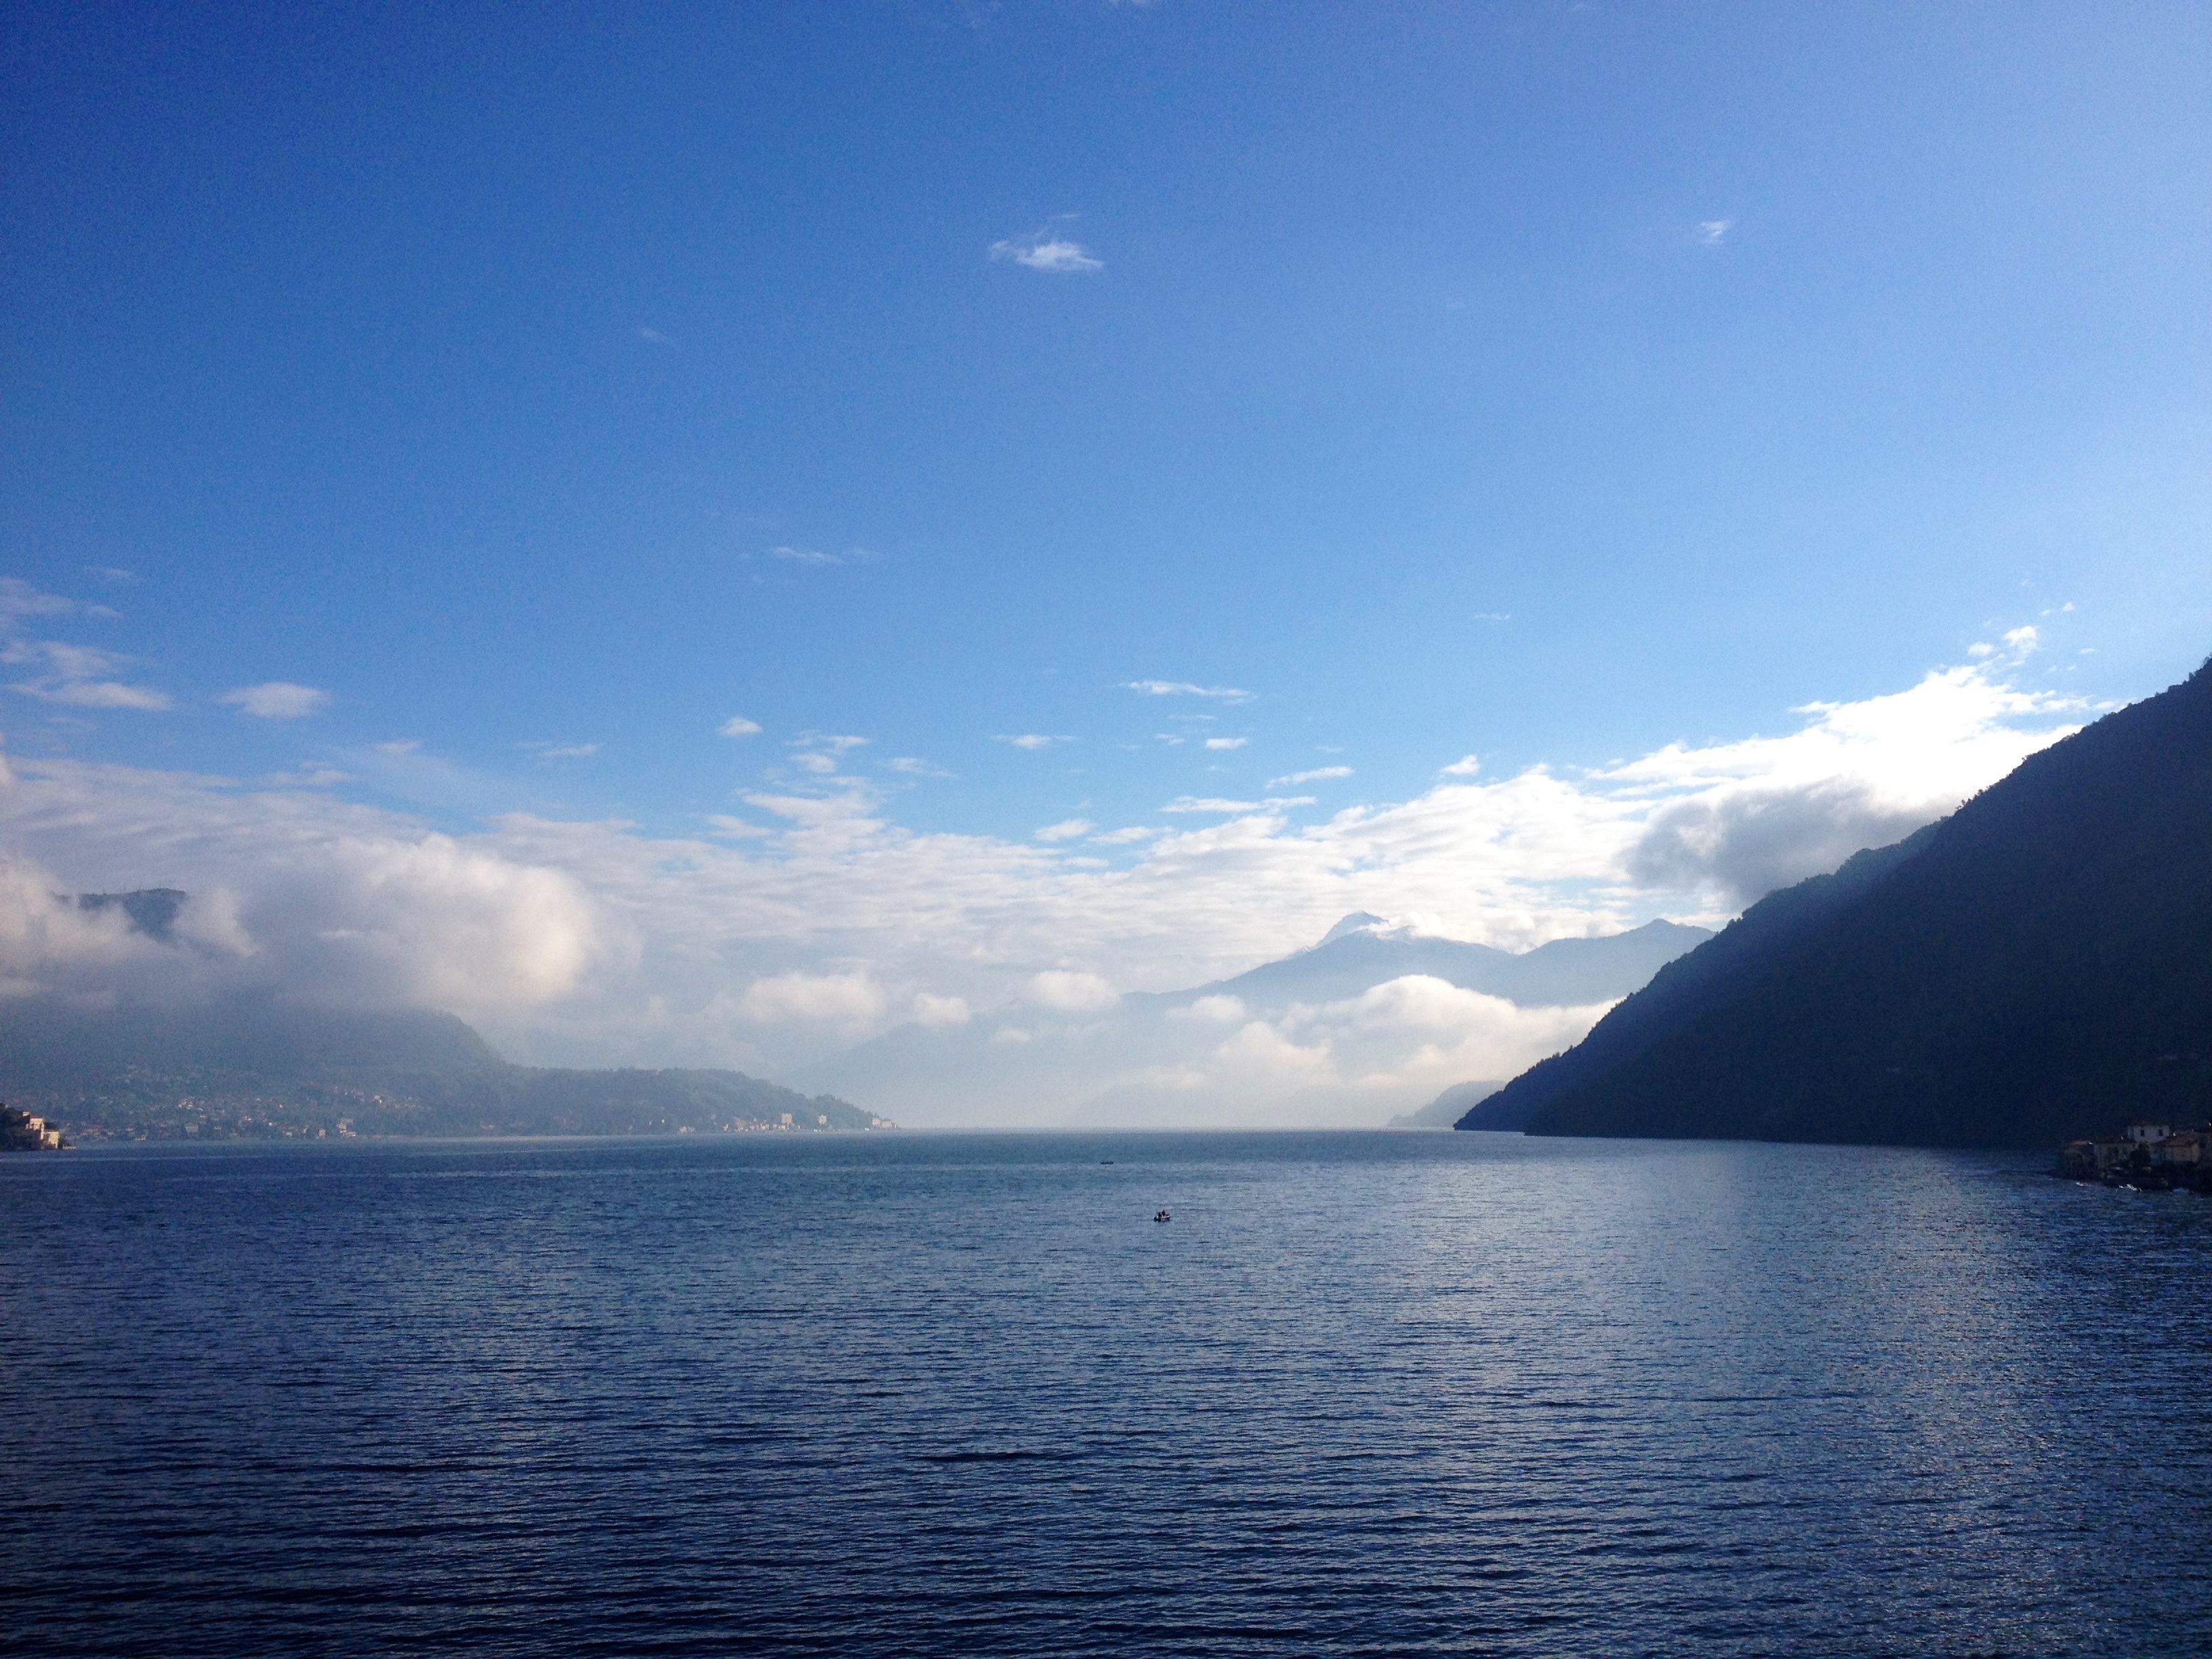
landscape, sea, coast, water, nature, ocean, horizon, mountain, cloud, sky, sun, sunset, sunlight, lake, atmosphere, summer, dusk, reflection, vehicle, holiday, bay, italy, blue, fjord, body of water, hills, clouds, mountains, alps, vista, belvedere, loch, como, lake como, cape, august, lombardy, landform, como lake, geographical feature